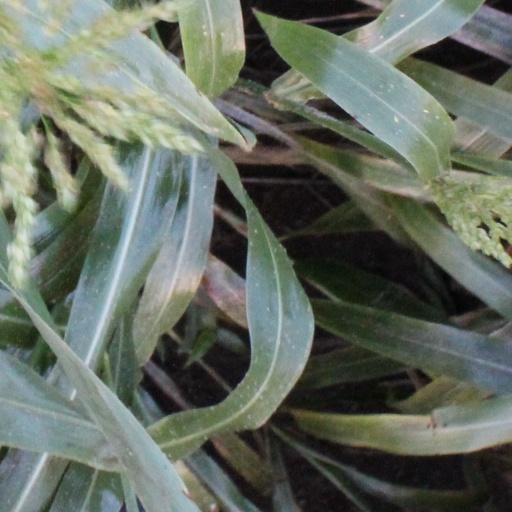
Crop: sorghum